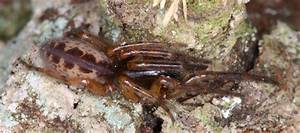
Label: ragno